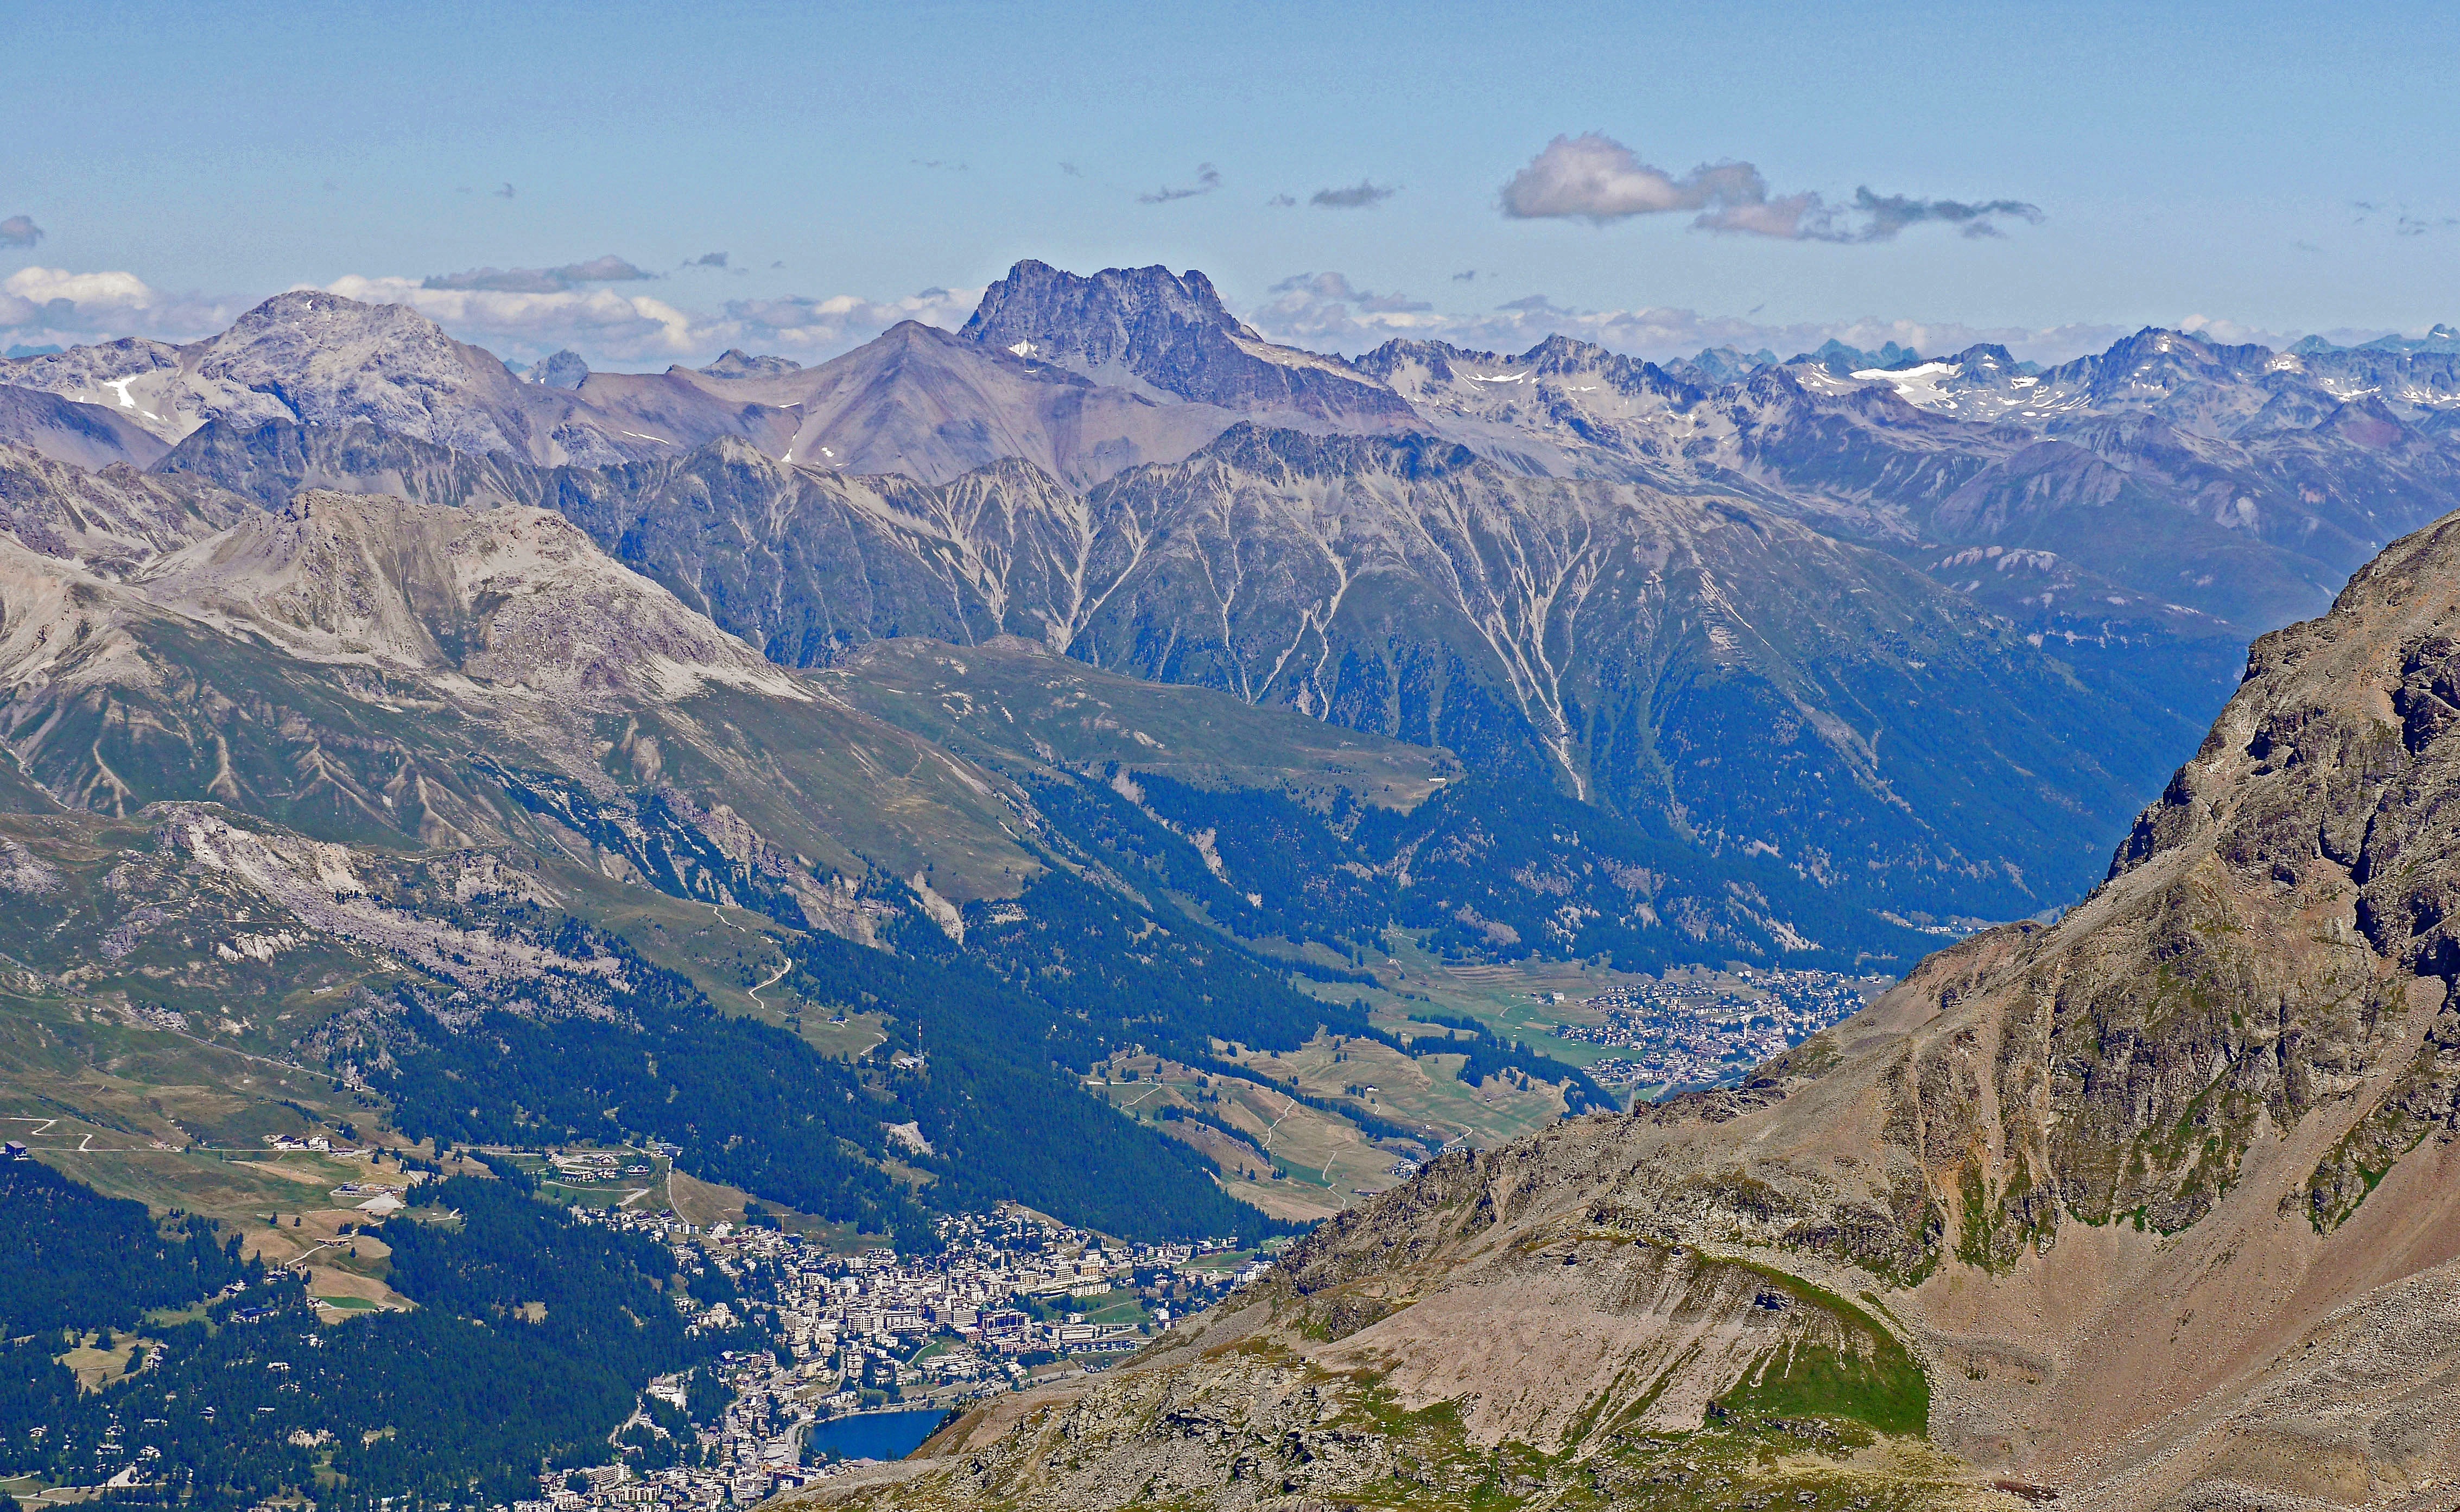
rock, wilderness, walking, mountain, adventure, valley, mountain range, panorama, alpine, ridge, summit, massif, mountains, alps, overview, plateau, switzerland, fell, cirque, viewpoint, inn, moraine, engadin, landform, corvatsch, rh tikon, graub nden, mountain pass, st moritz, lake st moritz, high valley, inntal valley, oberengadin, high inntal, southeast switzerland, svizzera, main alpine ridge, geographical feature, mountainous landforms, piz kesch